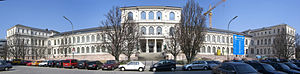
Akademie der Bildenden Künste München
Akademie der Bildenden Künste München
Akademie der Bildenden Künste München er et kunstakademi i München, Tyskland, grundlagt i 1808 som efterfølger til en tegneskole Zeichnungs Schule respective Maler- und Bildhauerakademie fra 1770 oprettet af kurfyrste Maximilian 3. af Bayern.